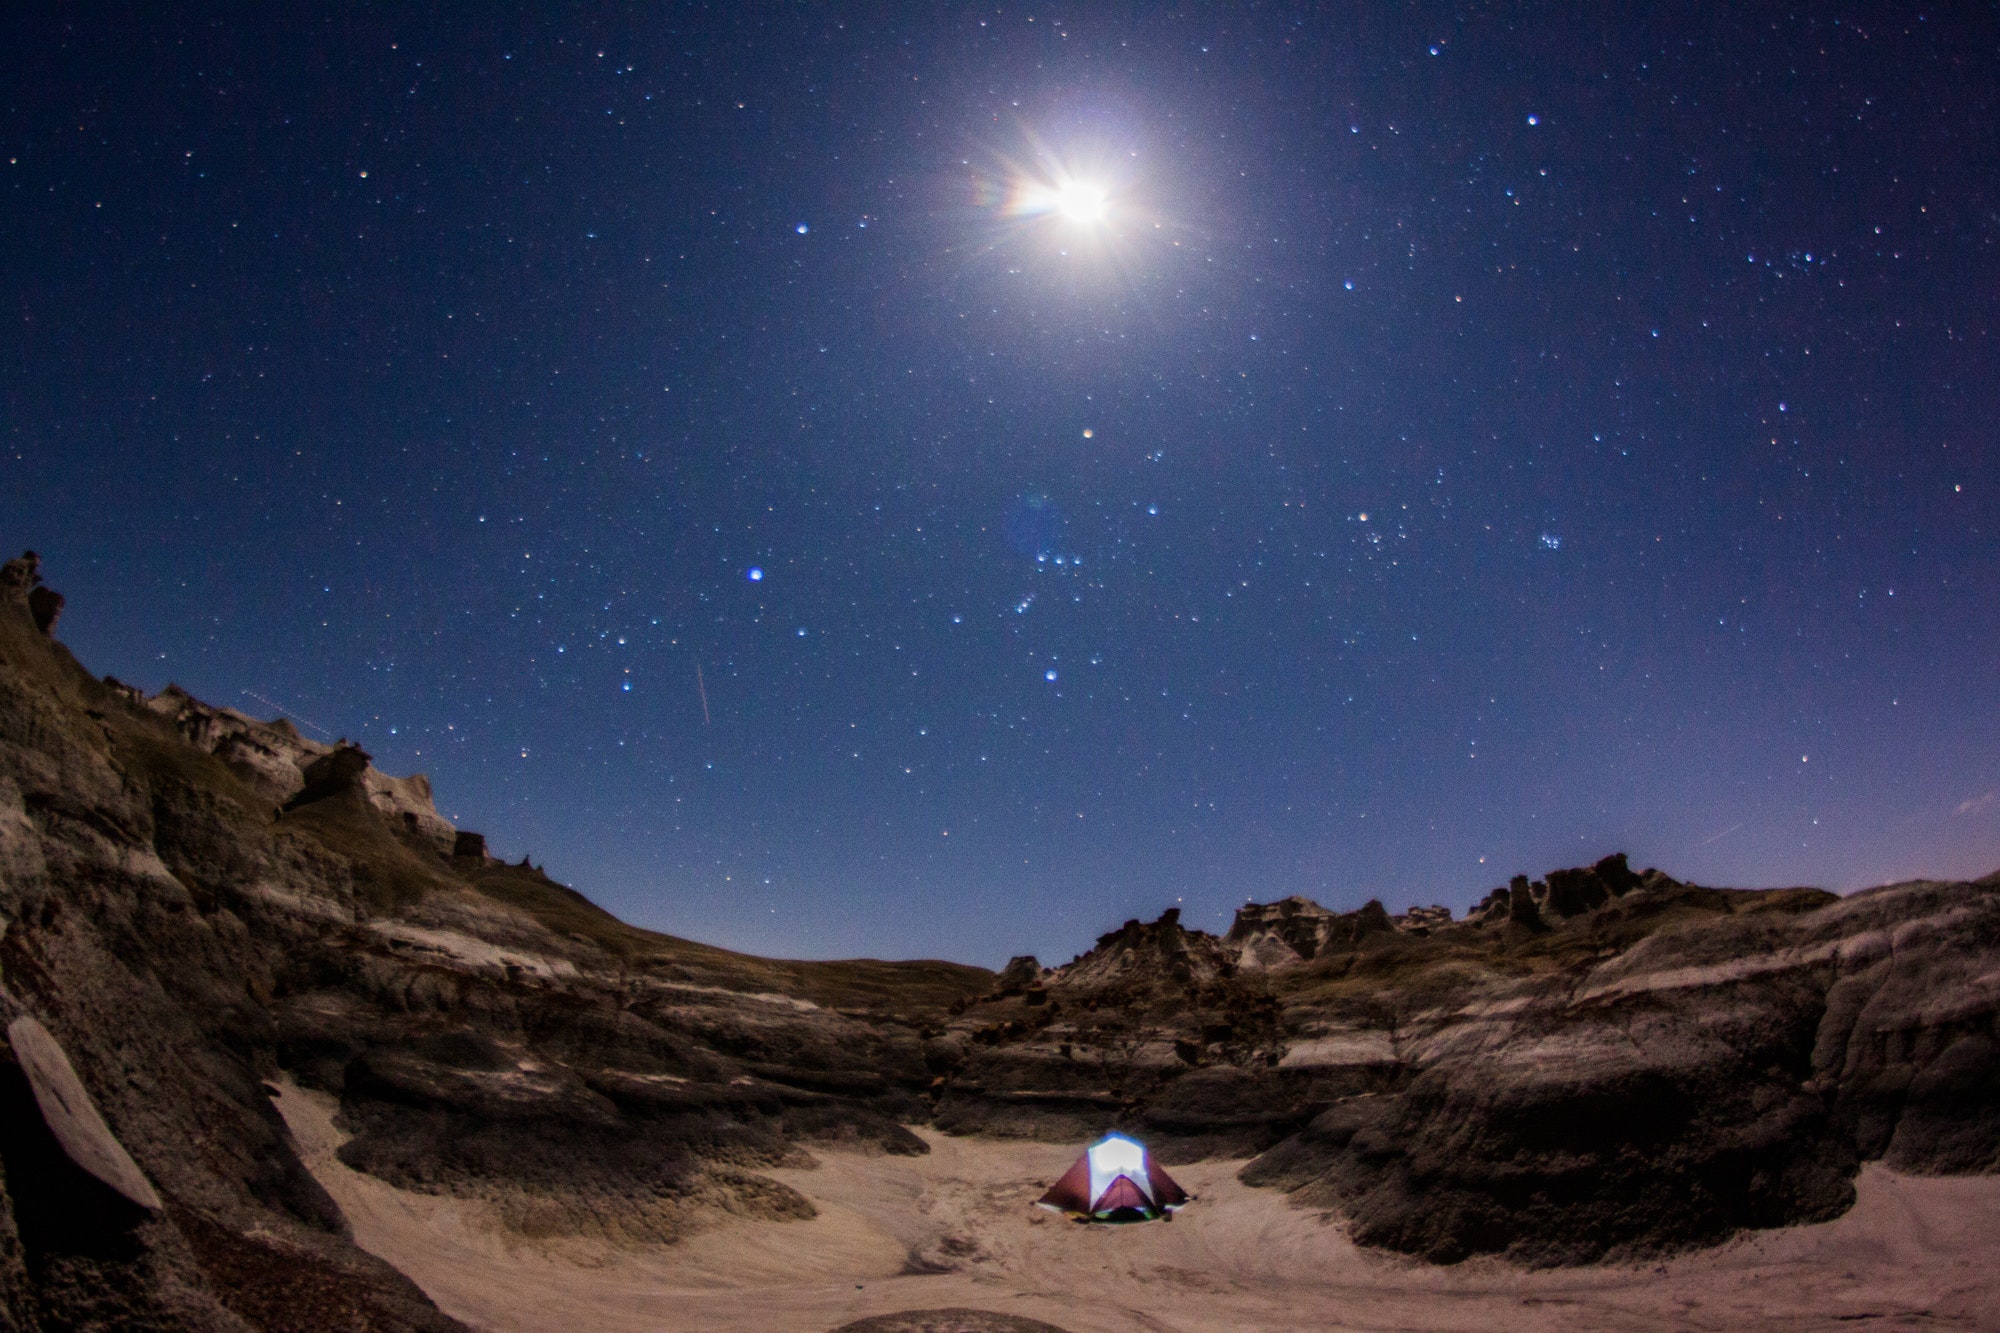
sky, nature, atmosphere, night, light, astronomical object, star, landscape, rock, horizon, outer space, moon, moonlight, darkness, midnight, mountain, space, earth